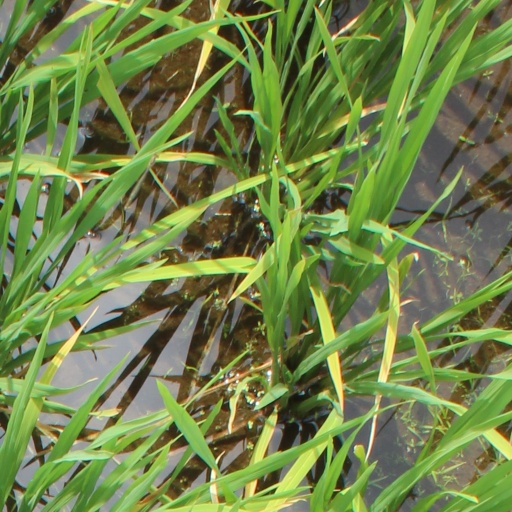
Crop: rice